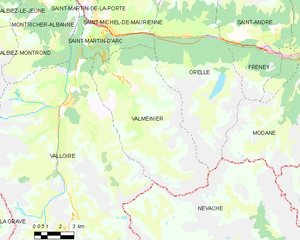
Carte des communes françaises Valmeinier
Valmeinier est une commune française située dans le département de la Savoie, en région Auvergne-Rhône-Alpes.